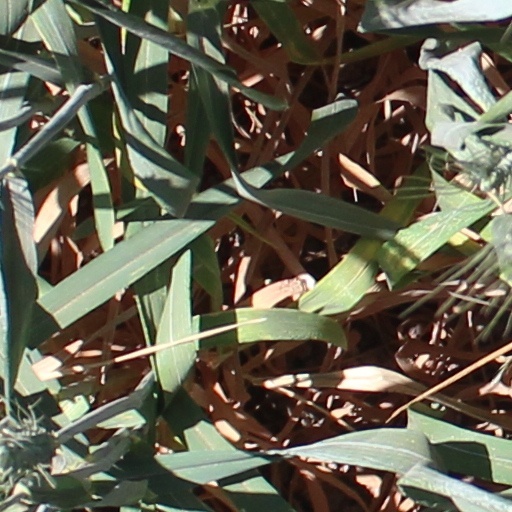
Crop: wheat